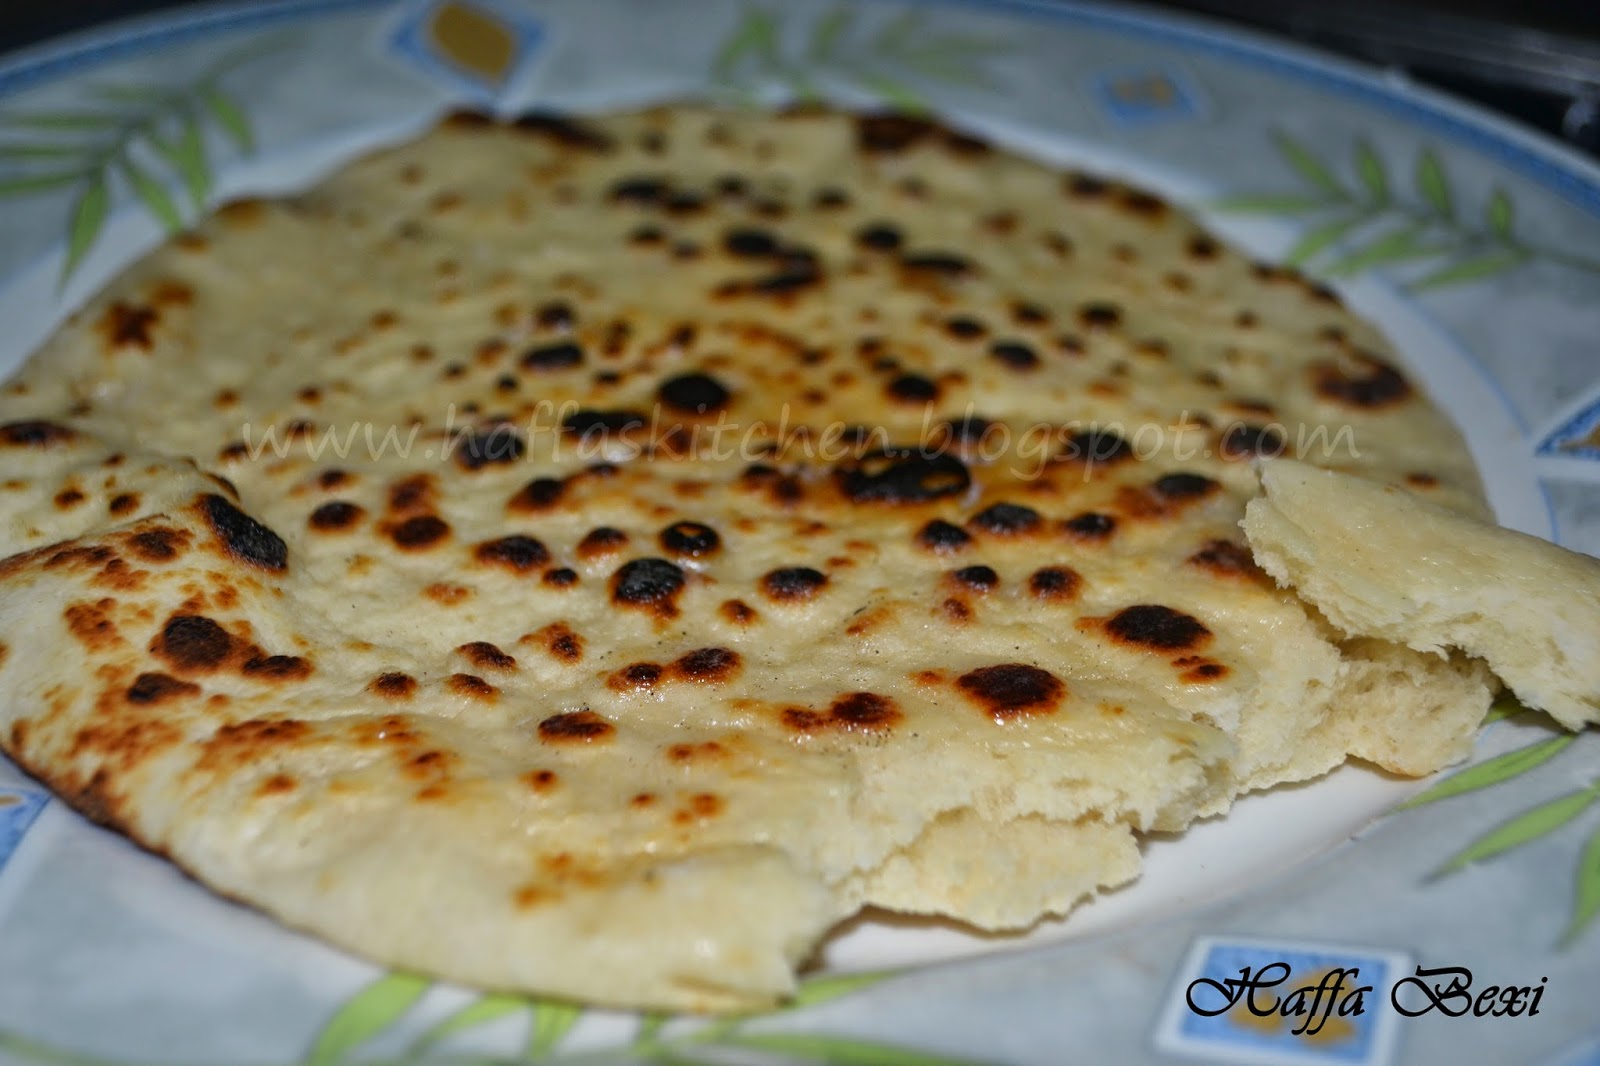
Dish: butter_naan